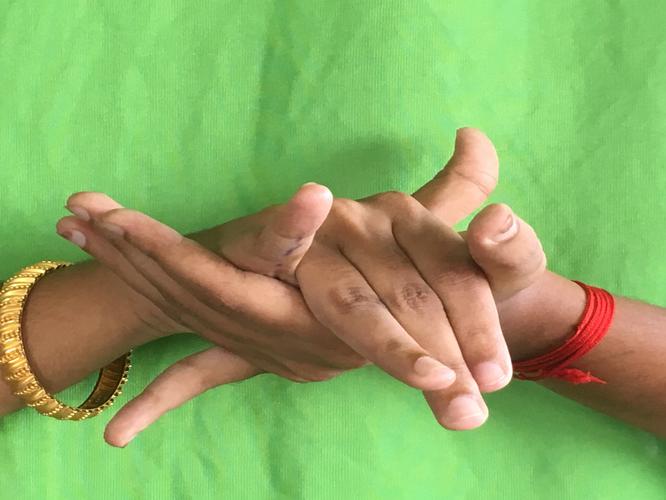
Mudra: Kurma
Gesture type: double_hand